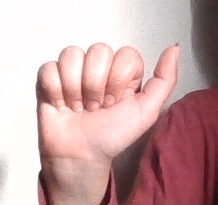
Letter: dhad